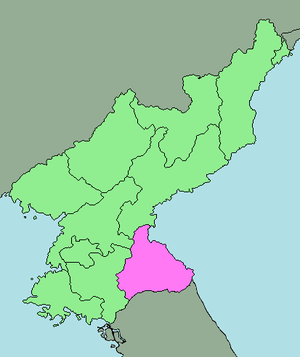
Kangwon
Kort over Nordkorea med Kangwon markeret
Kangwon er en provins i Nordkorea. Før delingen af Korea i 1945 var provinsen en del af regionen Gangwon, der nu er en provins i Sydkorea.